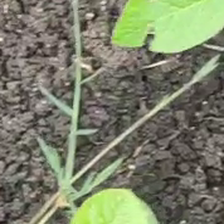
Weed species: Harali_(Cynodon_dactylon)